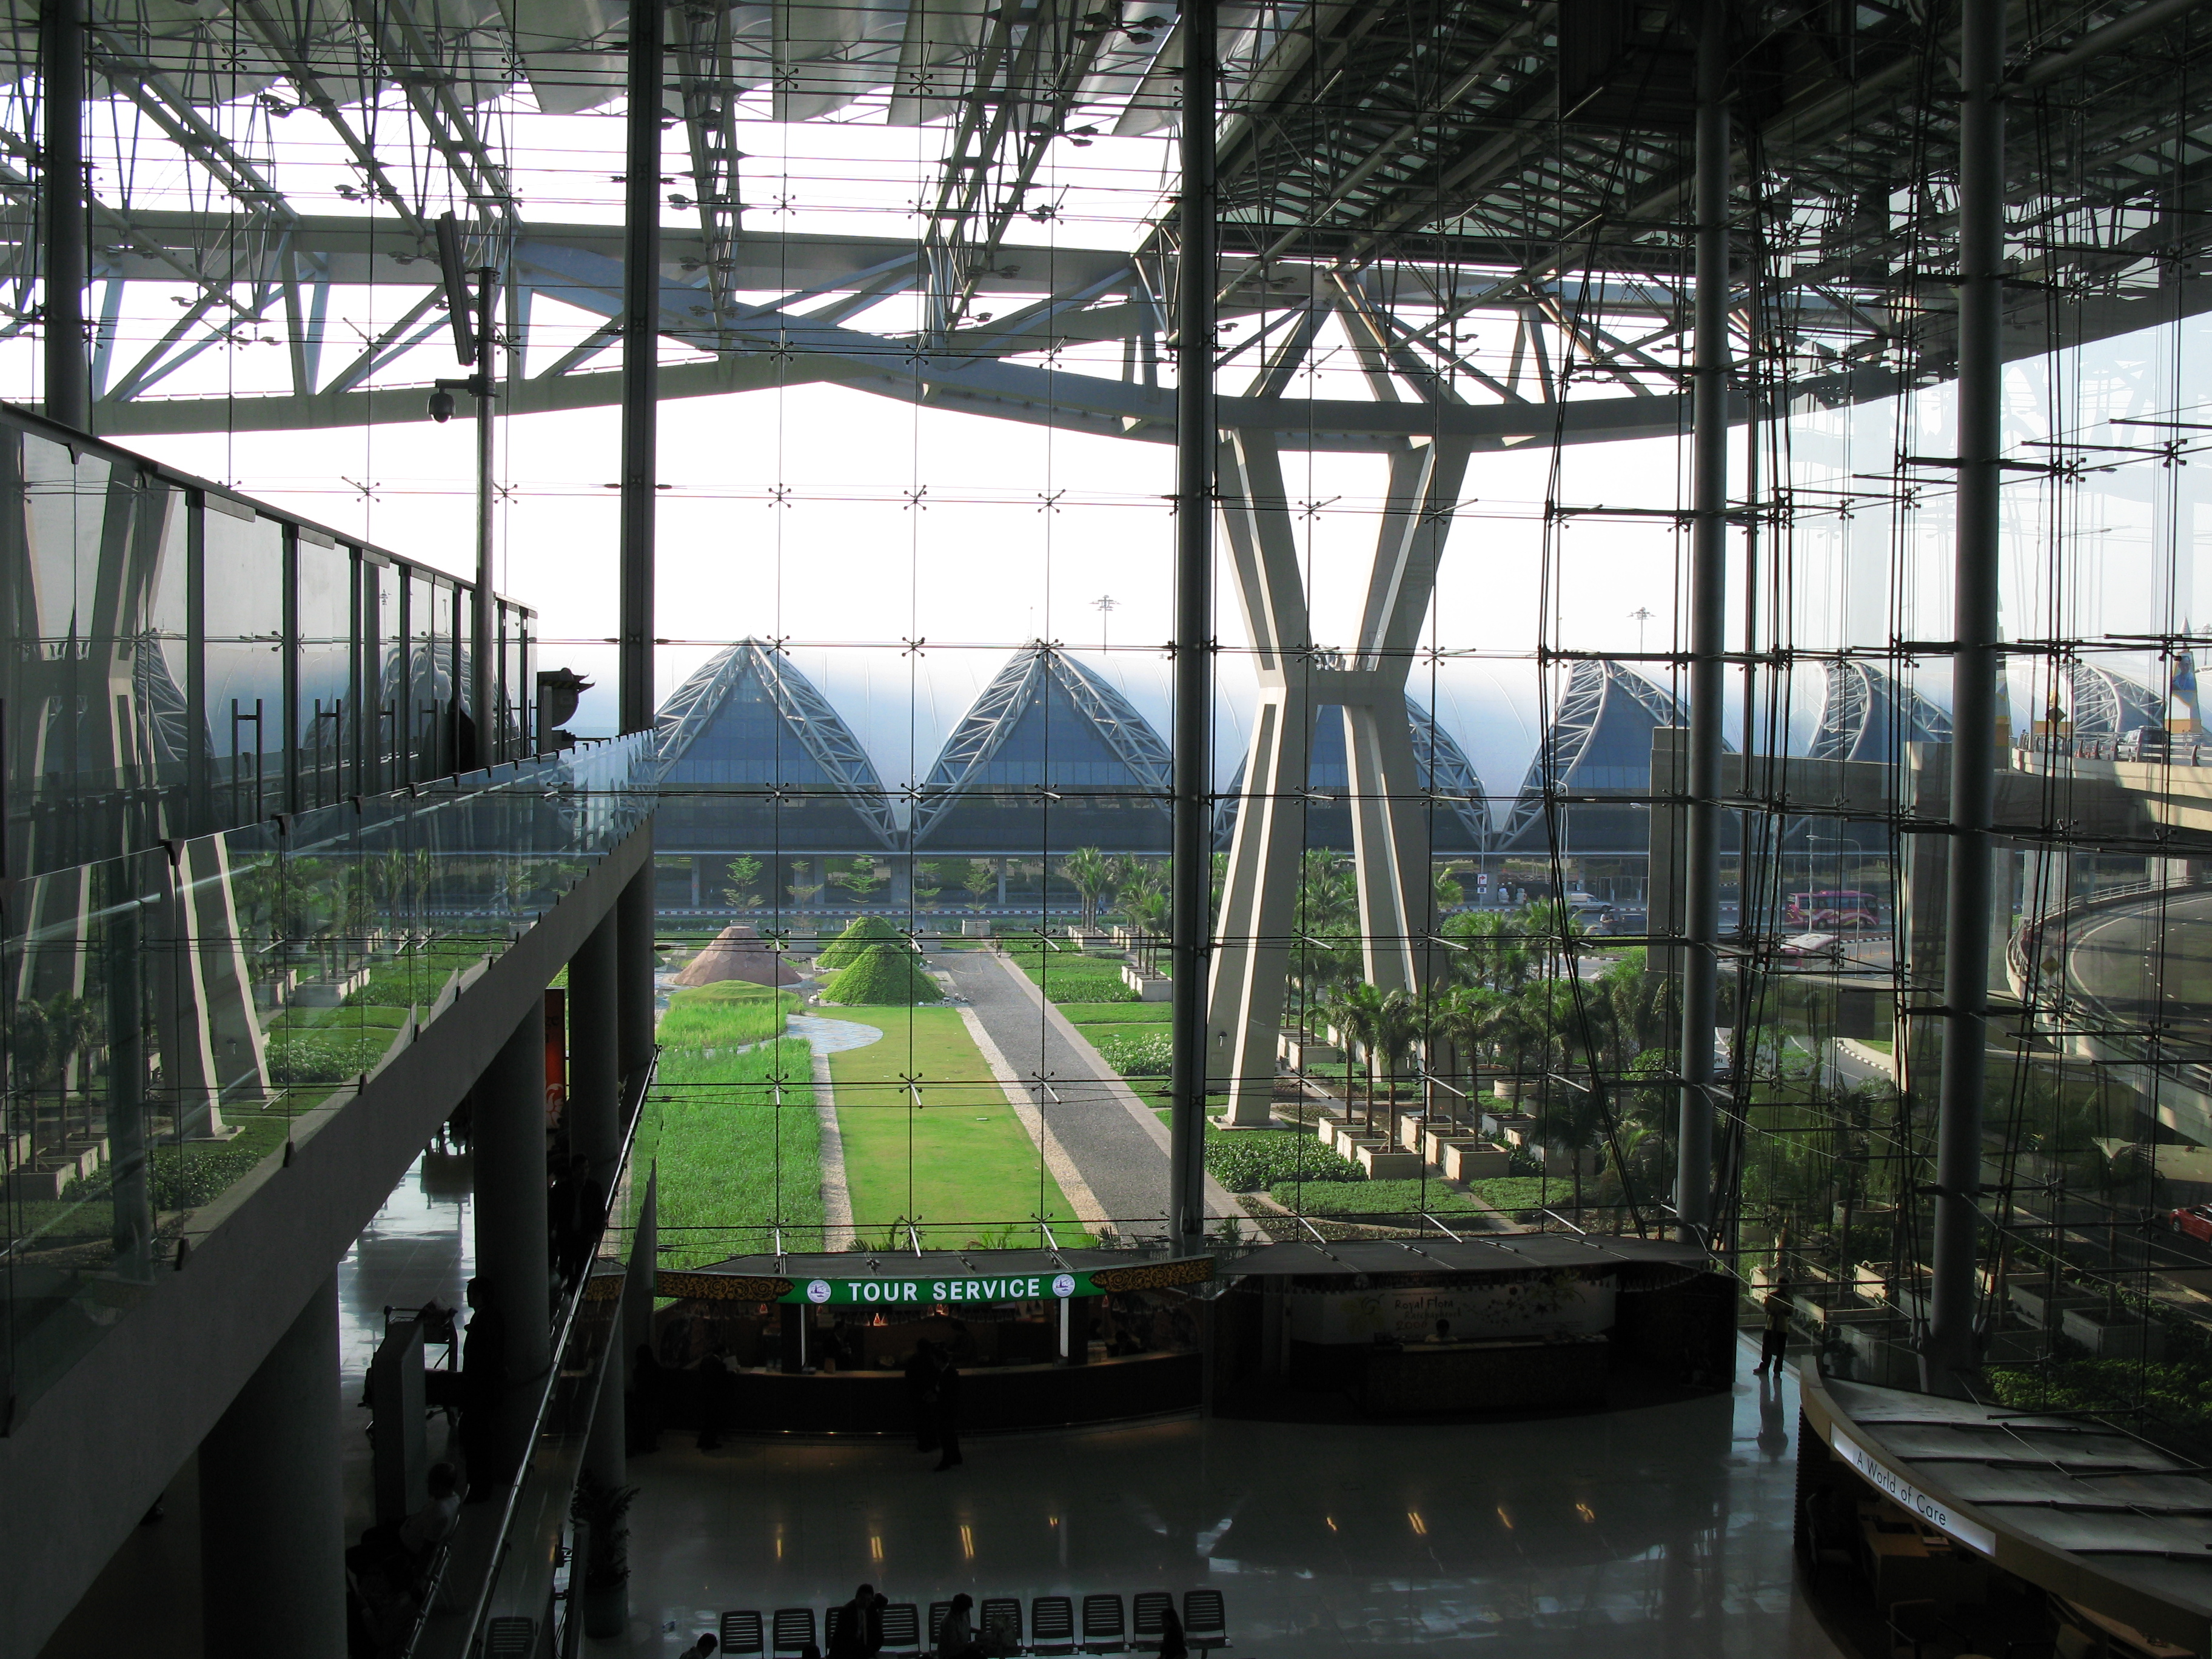
airport, reflection, high, stadium, hires, hi, res, powershotg7, canong7, urban area, sport venue